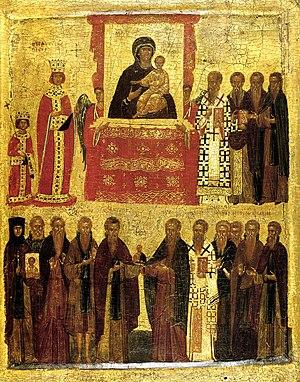
La Chalkè désigne l’entrée de cérémonie du Grand Palais de Constantinople; elle doit son nom aux vantaux de bronze du portail ou, s'il faut en croire Cedrenos, aux tuiles de bronze doré du toit. Son intérieur était revêtu de marbre et de somptueuses mosaïques, alors que l’extérieur se parait de nombreuses statues. On y trouvait en particulier une icône du Christ qui deviendra l’un des principaux symboles iconodoules durant la période de l’iconoclasme. Ce vestibule, qui semble avoir été démoli au XIIIᵉ siècle, s'ouvrait à l'extrémité de la Regia, prolongeant la Mésé après le Milion jusqu'au palais impérial et au Sénat.
La période iconoclaste de l’Empire byzantin est une période qui s’étend de 726 à 843. Pendant environ une centaine d’années, les empereurs byzantins iconoclastes interdisent le culte des icônes et ordonnent la destruction systématique des images représentant le Christ ou les saints, qu’il s’agisse de mosaïques ornant les murs des églises, d’images peintes ou d’enluminures de livres.
L'iconodulie, du grec εικών / eikôn et δουλεία / douleia, est un courant de pensée qui est en faveur des images religieuses ou icônes et de leur vénération, en opposition à l'iconoclasme.
Méthode Iᵉʳ de Constantinople fut patriarche de Constantinople du 4 mars 843 à sa mort le 14 juin 847. Son avènement correspondit au rétablissement du culte des images après la deuxième période iconoclaste : le triomphe de l'orthodoxie.
L’histoire de l’Empire byzantin s’étend du IVᵉ siècle à 1453. En tant qu’héritier de l’Empire romain, l’Empire romain d’Orient, aussi nommé l’Empire byzantin, puise ses origines dans la fondation même de Rome. Dès lors, le caractère prédominant de l’histoire byzantine est l’exceptionnelle longévité de cet empire pourtant confronté à d’innombrables défis tout au long de son existence comme en témoigne le grand nombre de sièges que dut subir sa capitale, Constantinople. La création de cette dernière par Constantin en 330 peut constituer un deuxième point de départ à l’histoire de l’Empire byzantin avec la division définitive de l’Empire romain en 395. En effet, l'emplacement de Constantinople au carrefour entre l'Orient et l'Occident contribua grandement à l'immense richesse de l'Empire byzantin. Cette richesse couplée à son très grand prestige firent de lui un empire respecté mais aussi très convoité. En outre, la richesse des sources historiques byzantines permet d'avoir un aperçu complet et détaillé de l'histoire byzantine, bien que l’impartialité des historiens, souvent proches du pouvoir, est parfois contestable.
Une œuvre perdue est une œuvre d'art attestée par des sources crédibles mais qui n'est présente dans aucun musée ou collection privée, ou dont la destruction est connue, qu'elle soit délibérée, accidentelle ou par négligence.
La dynastie amorienne fut fondée par Michel l’Amorien en 820; elle règnera sur l'Empire byzantin jusqu’à l'assassinat de Michel III par son chambellan Basile le Macédonien en 867.
Cette page concerne l'année 843 du calendrier julien.